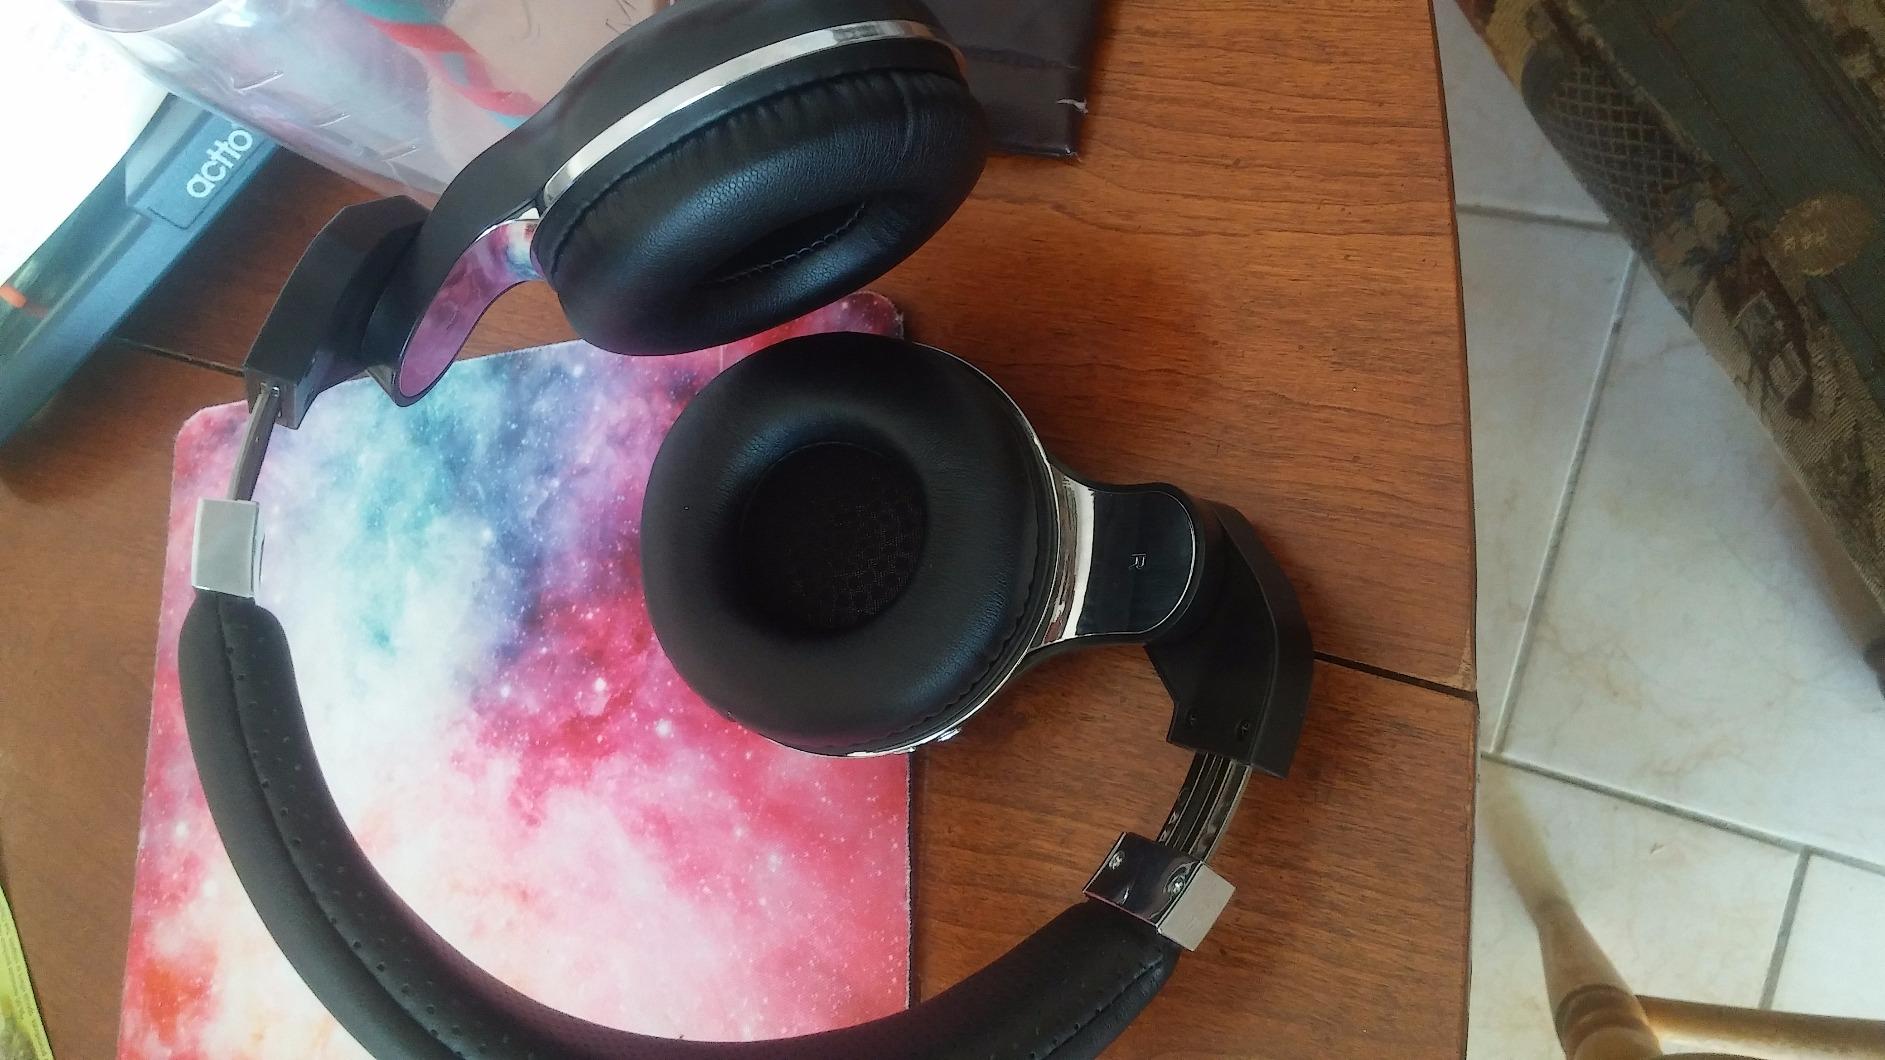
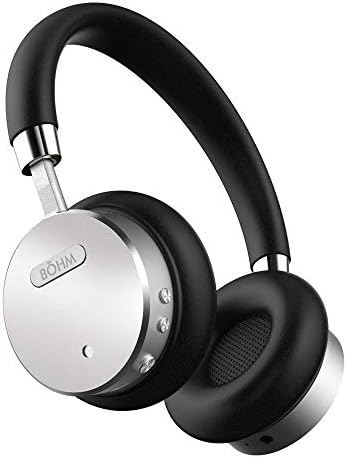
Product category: headphones
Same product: no